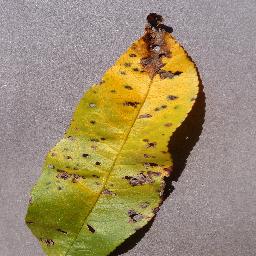
Label: Peach___Bacterial_spot